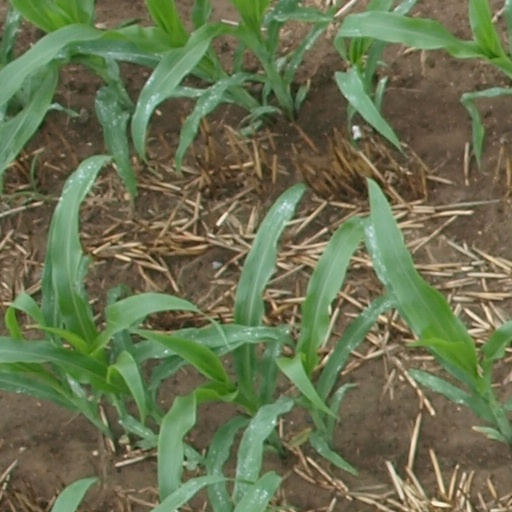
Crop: maize; corn